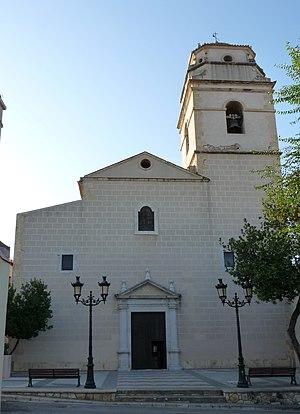
La Canonja est une commune de la comarque du Tarragonès dans la province de Tarragone en Catalogne.